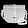
Label: Bag